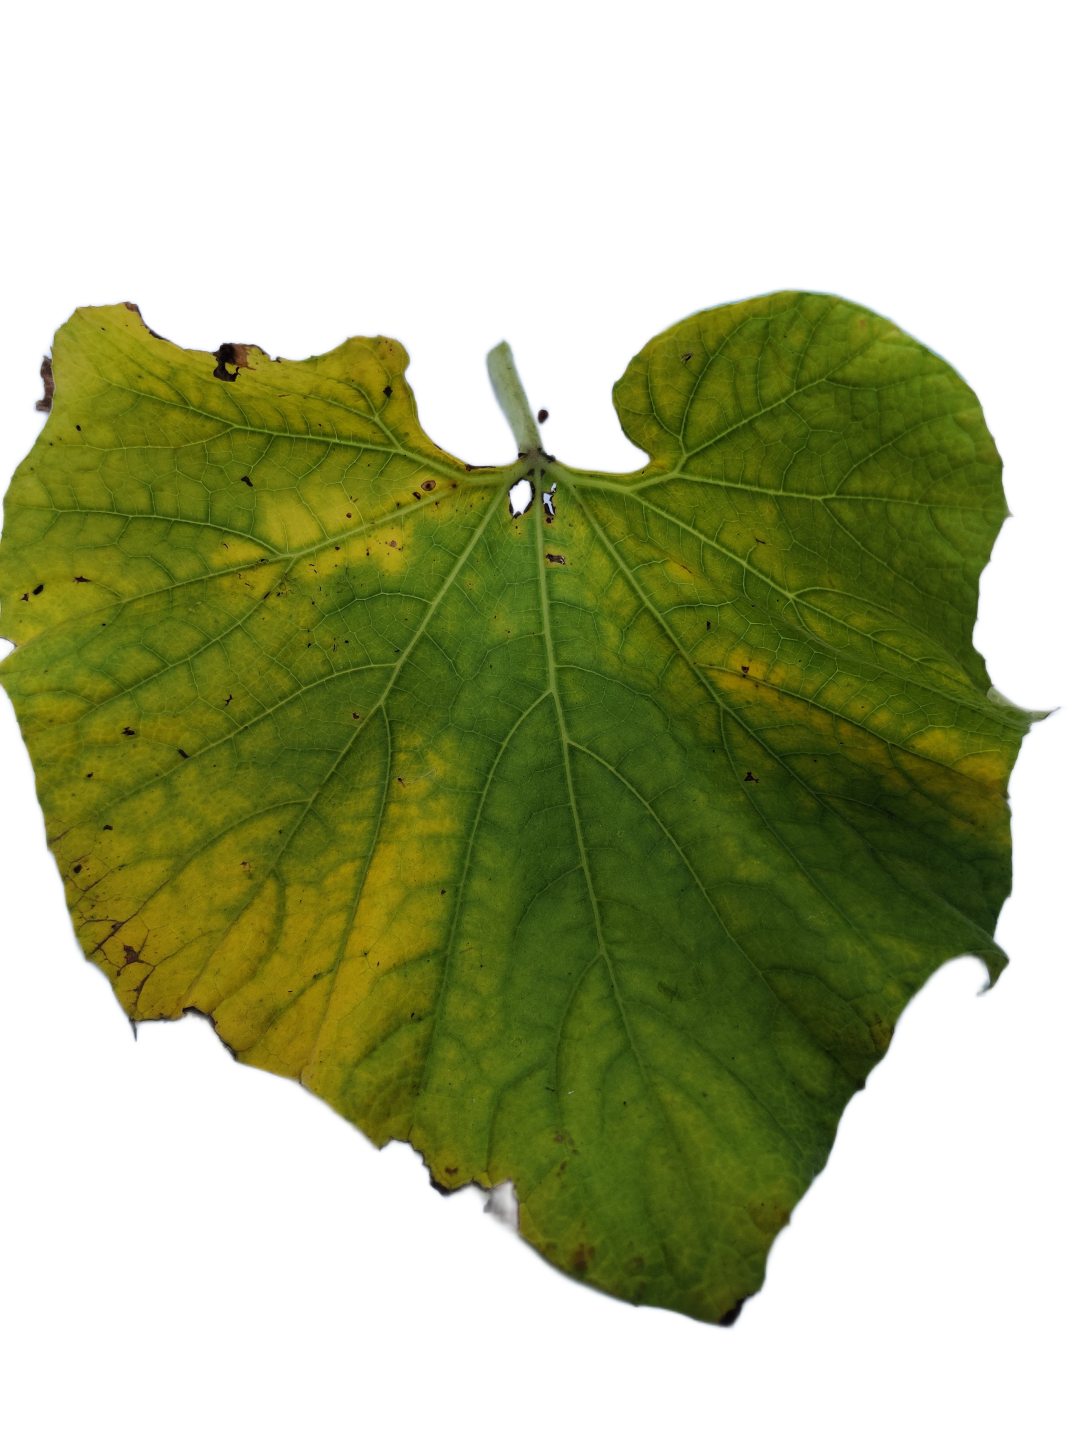
Crop: Bottle Gourd
Label: Downy_Mildew